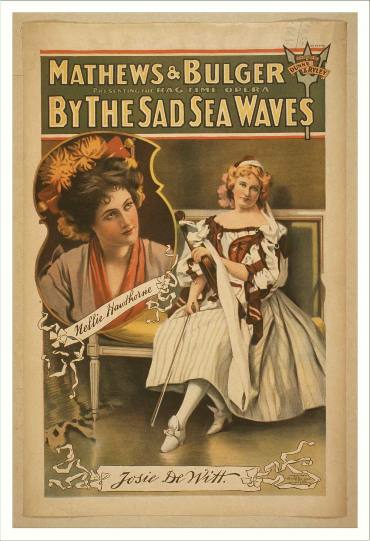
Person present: No